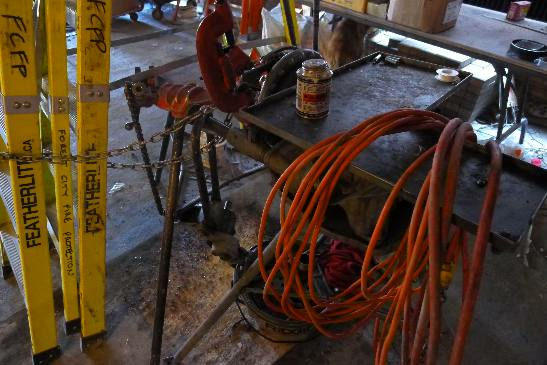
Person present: No